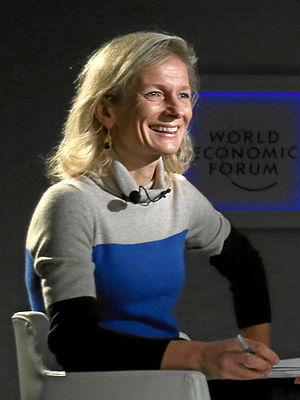
Susan "Zanny" Minton Beddoes, née en 1967, est une journaliste britannique. Le 2 février 2015, elle devient rédactrice en chef de The Economist, et la première femme à occuper ce poste. Elle a commencé à travailler pour le média en 1994, en tant que journaliste économique spécialisée dans les marchés émergents.